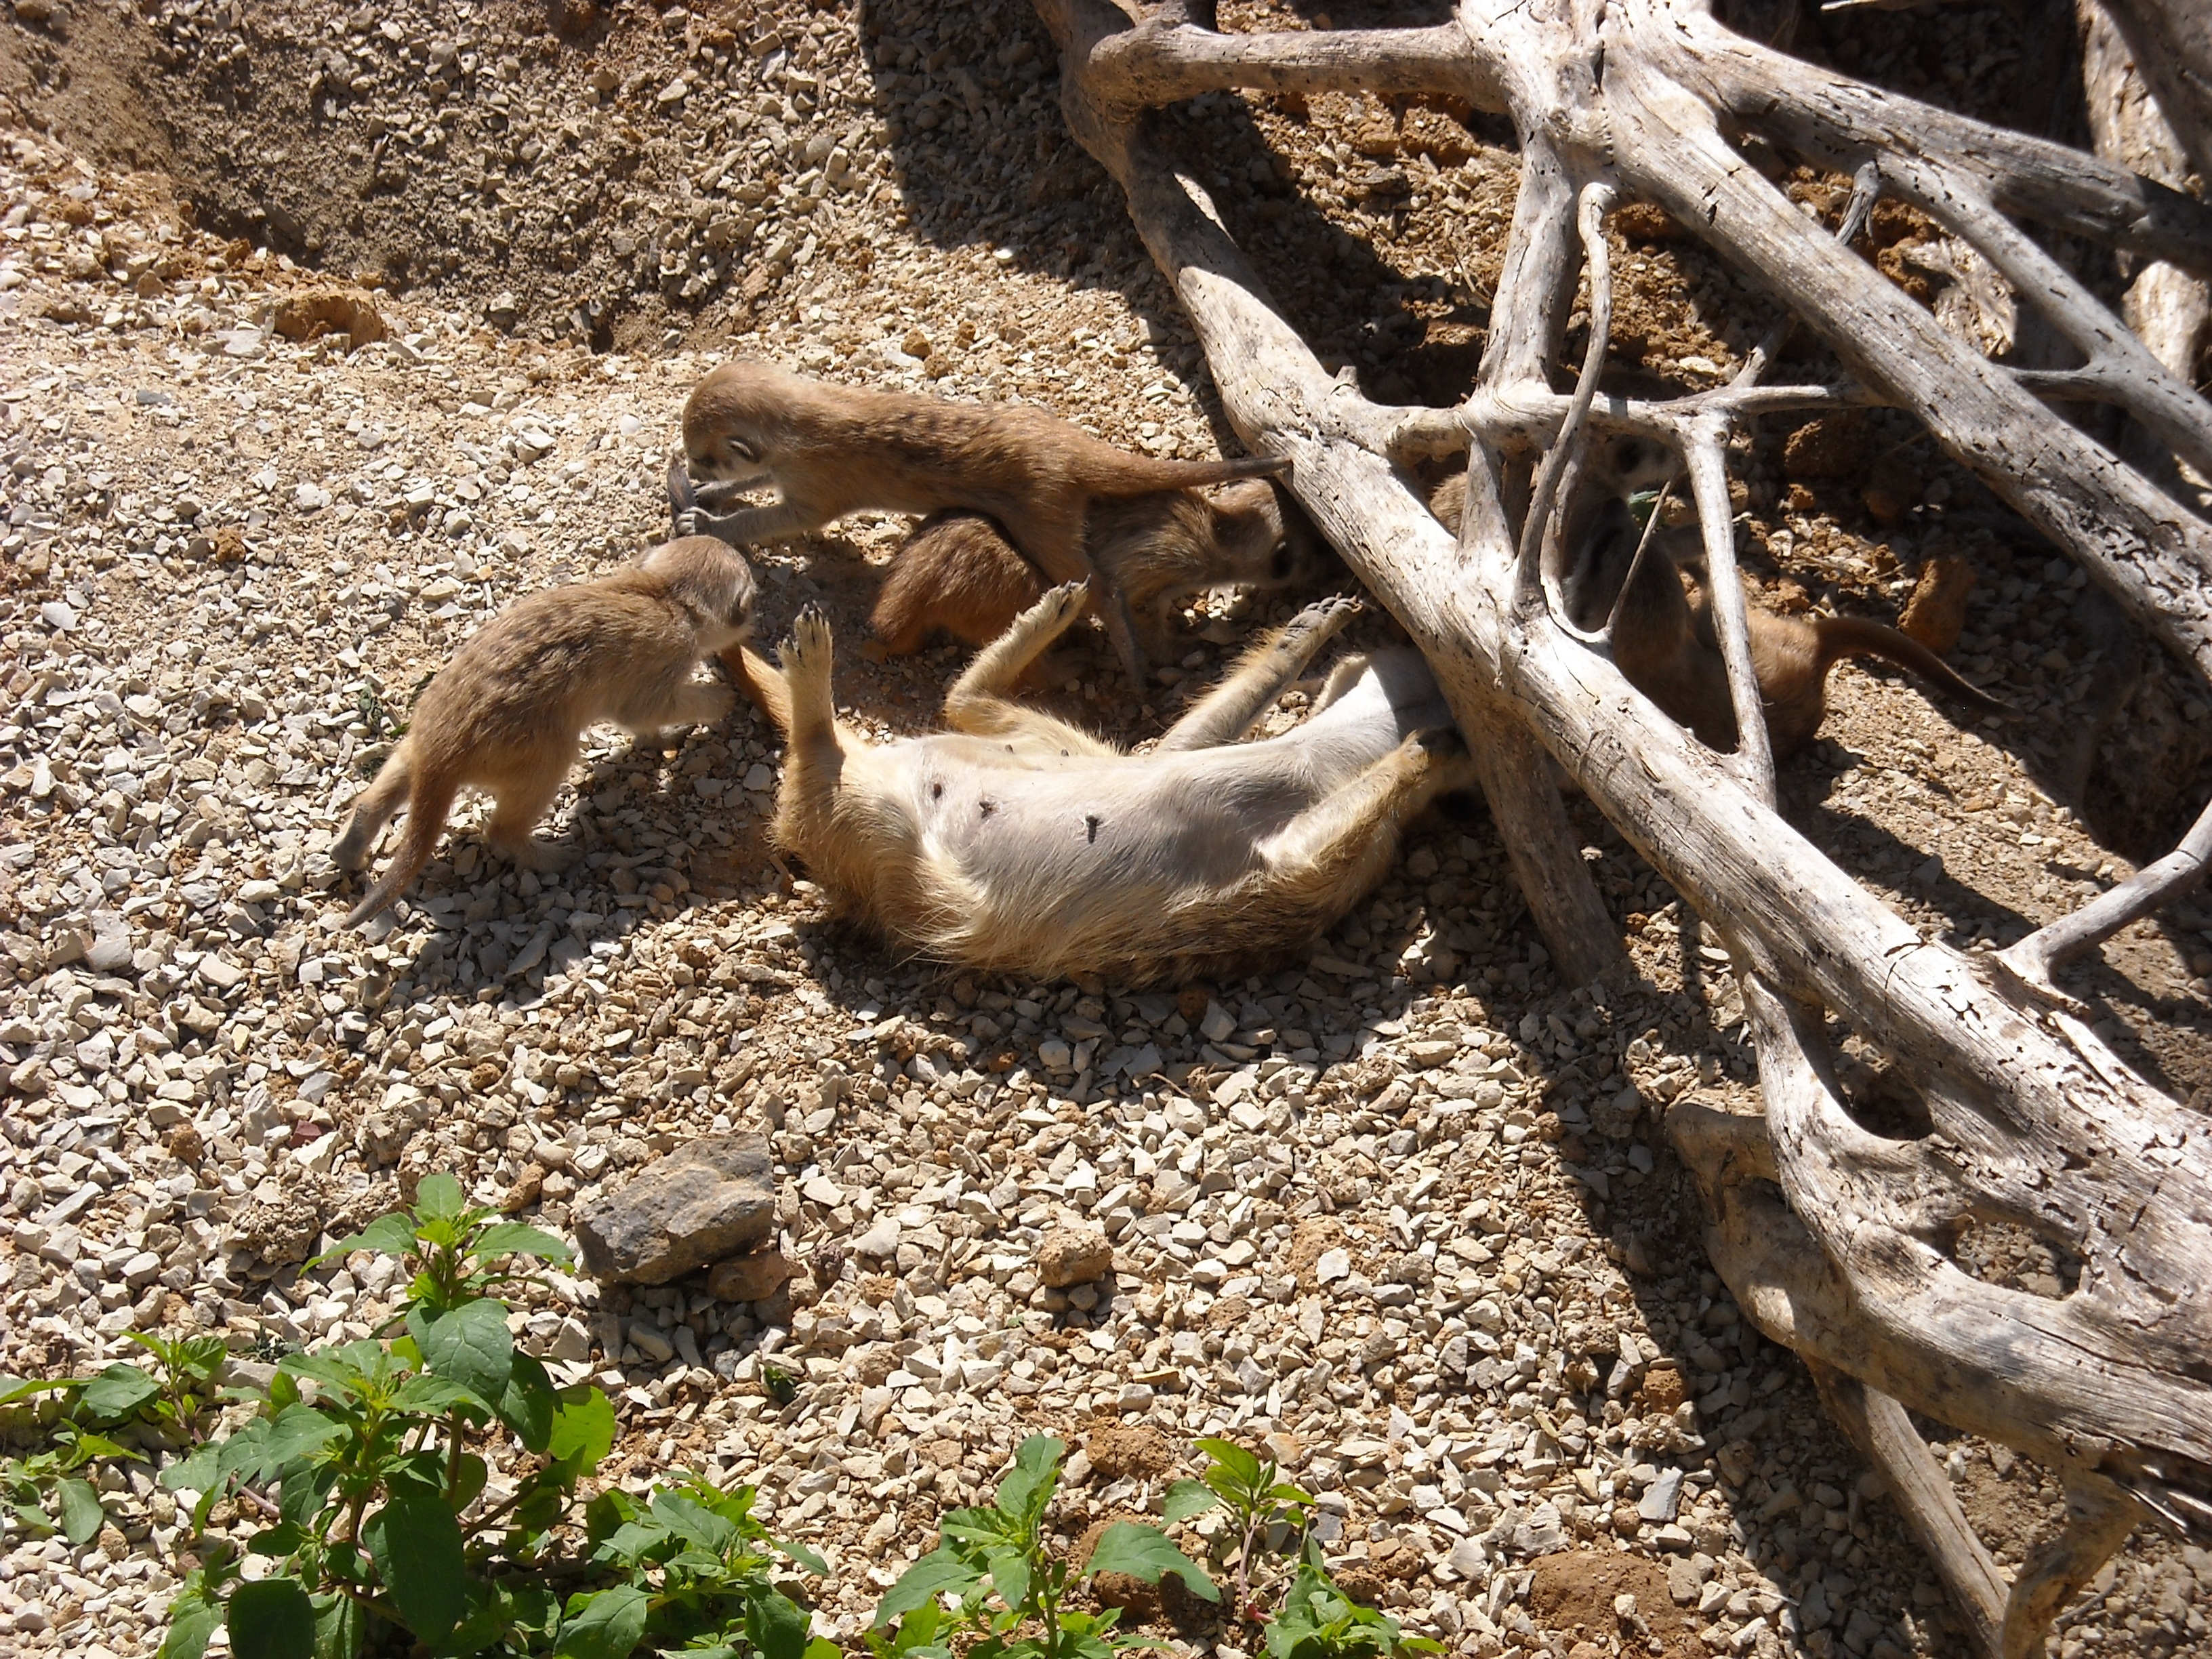
wildlife, fauna, family, animals, meerkats, mother and children, playing animals